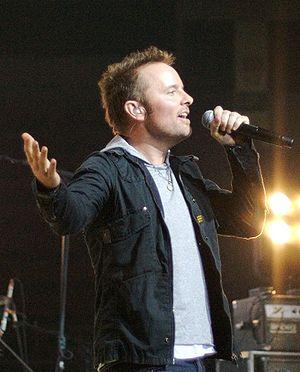
Chris Tomlin, de son nom d’enfance Christopher Dwayne Tomlin, né le 4 mai 1972 à Grand Saline au Texas, États-Unis, est un chanteur et compositeur américain de rock chrétien évangélique. Il a remporté 1 Grammy Award et 25 GMA Dove Award. Il est également conducteur de louange dans les conférences Passion Conferences aux États-Unis. Il est co-fondateur de Passion City Church à Atlanta.